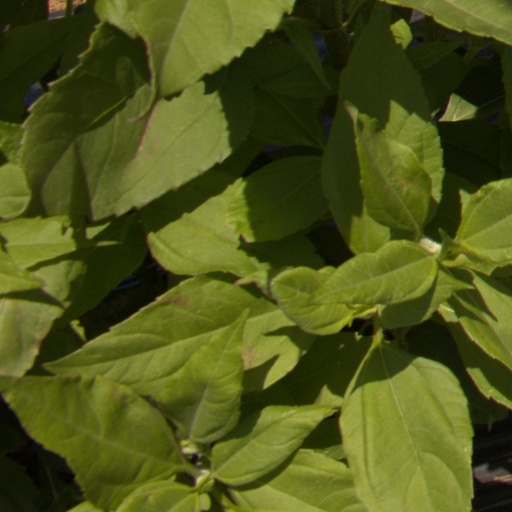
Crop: Jerusalem artichoke